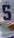
Number: 5